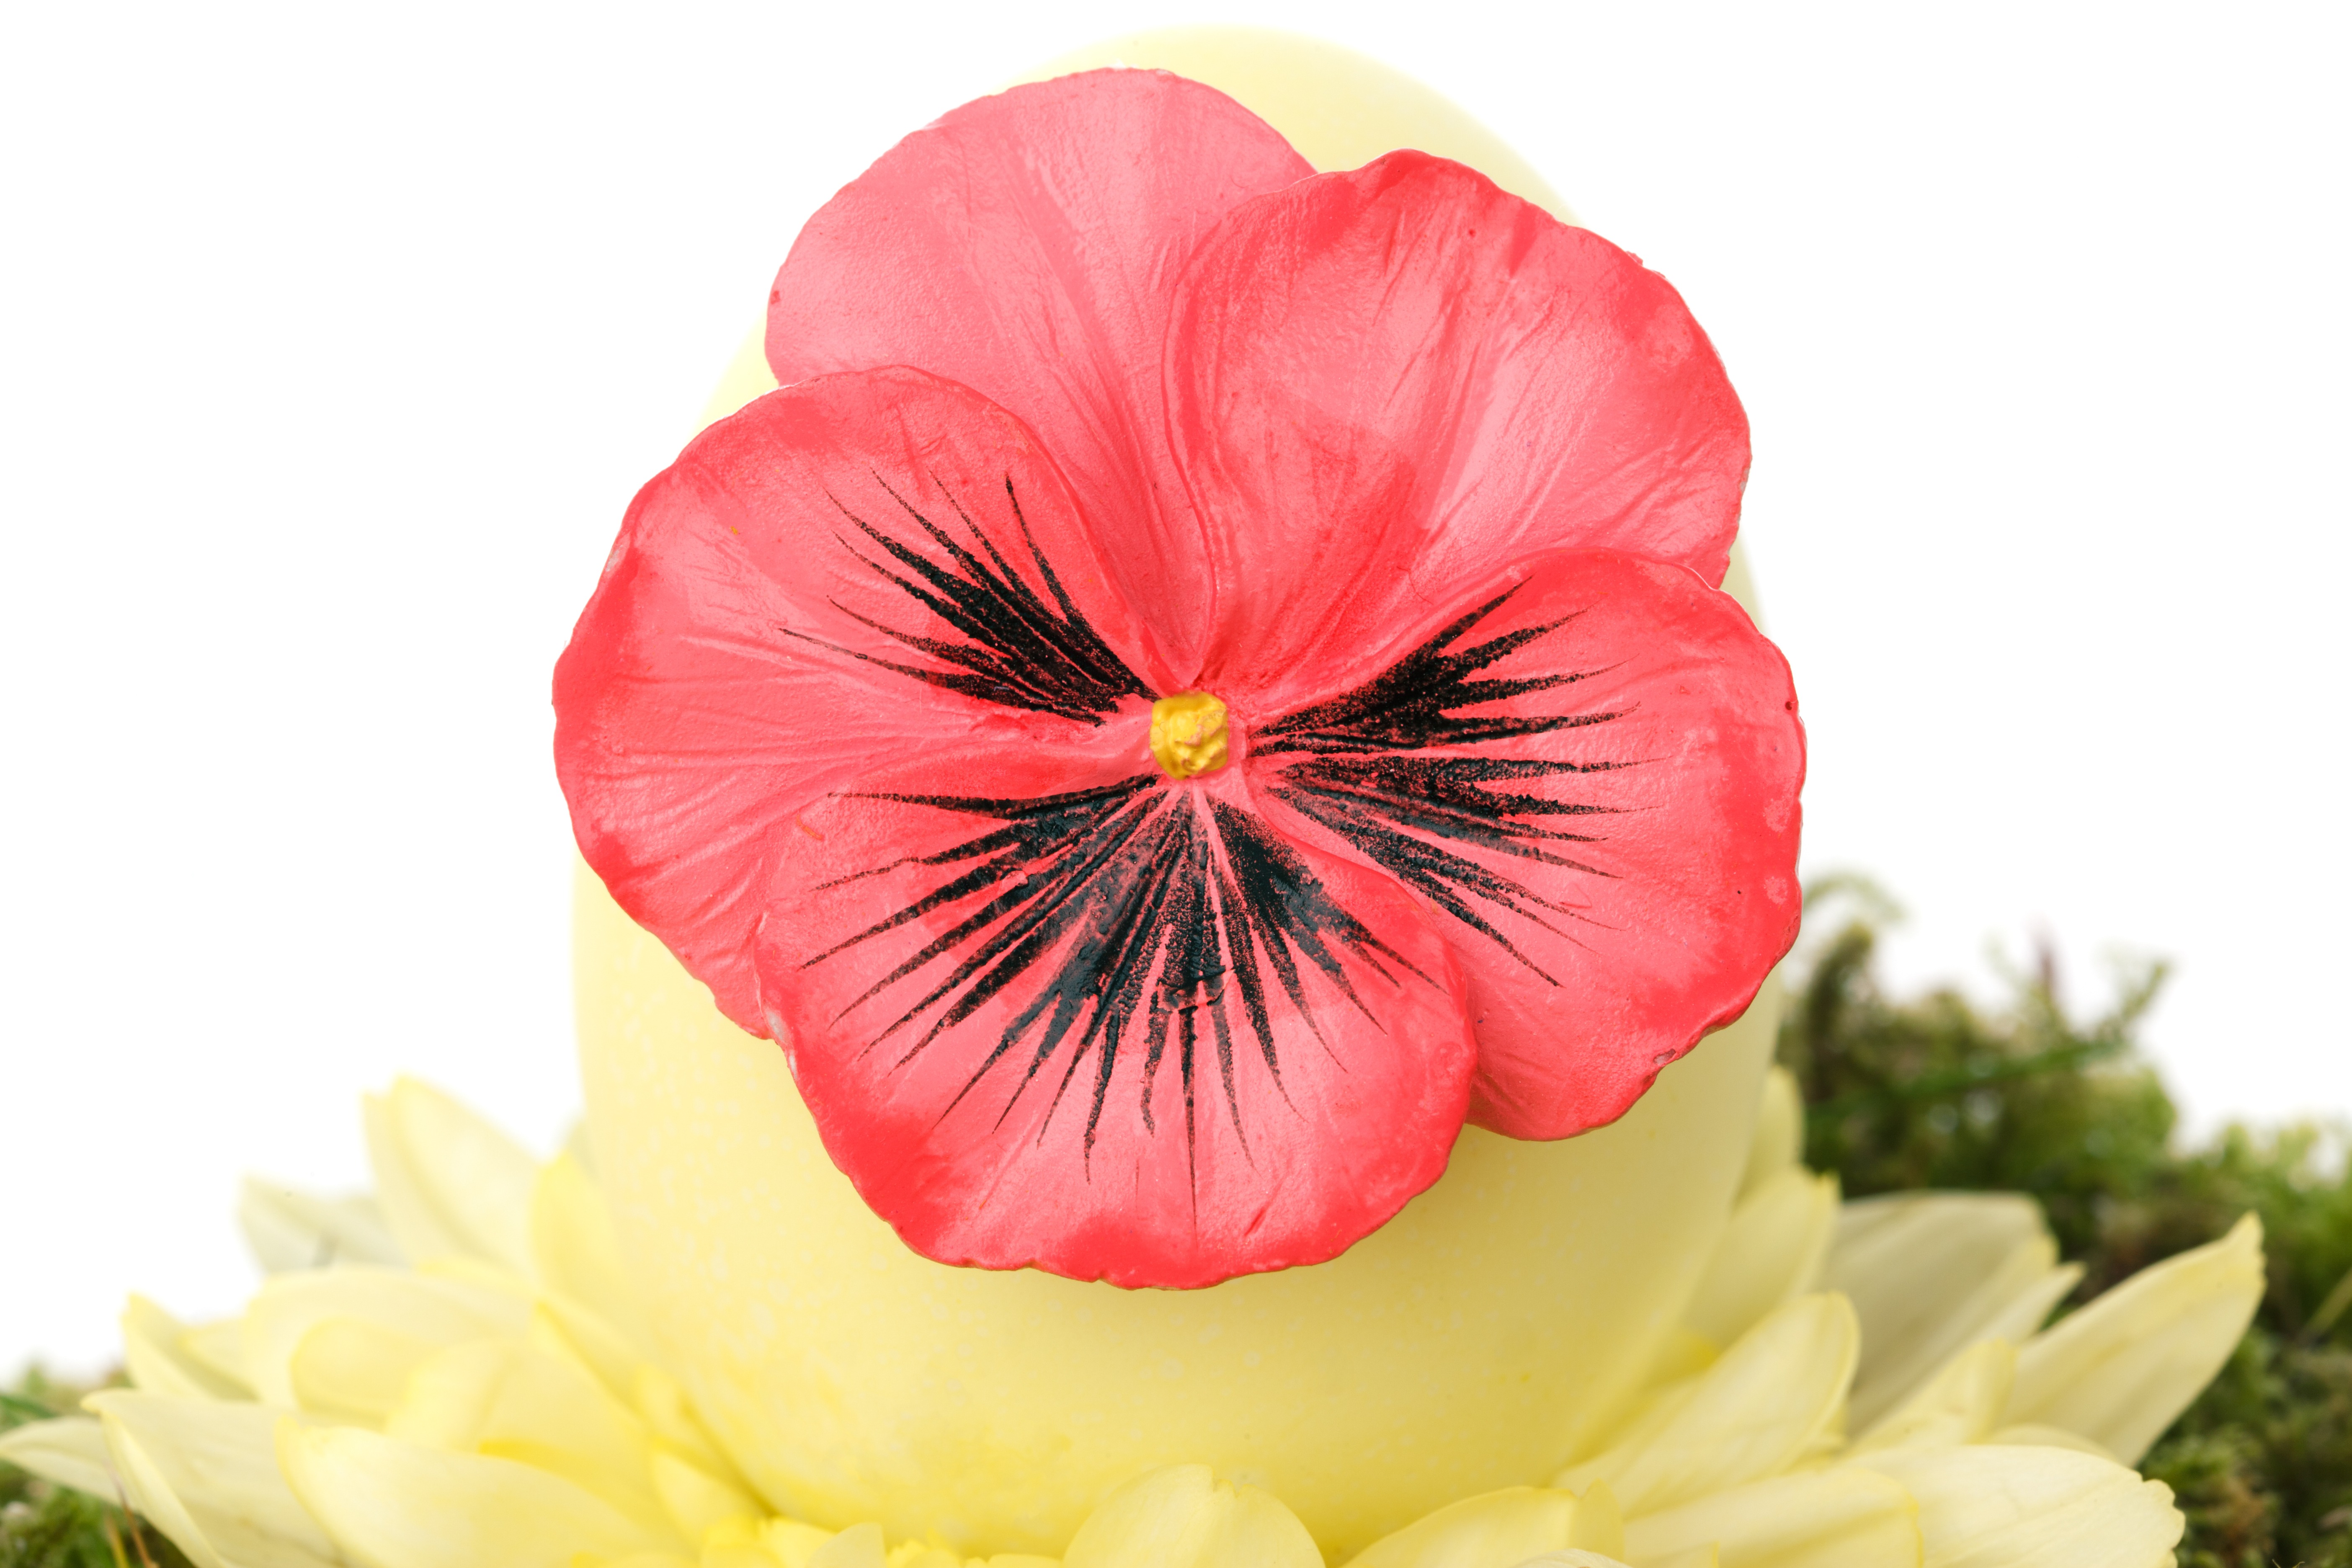
plant, white, flower, petal, isolated, celebration, decoration, food, spring, green, red, color, holiday, yellow, egg, seasonal, easter, event, pansy, flowering plant, land plant, violet family